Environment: real
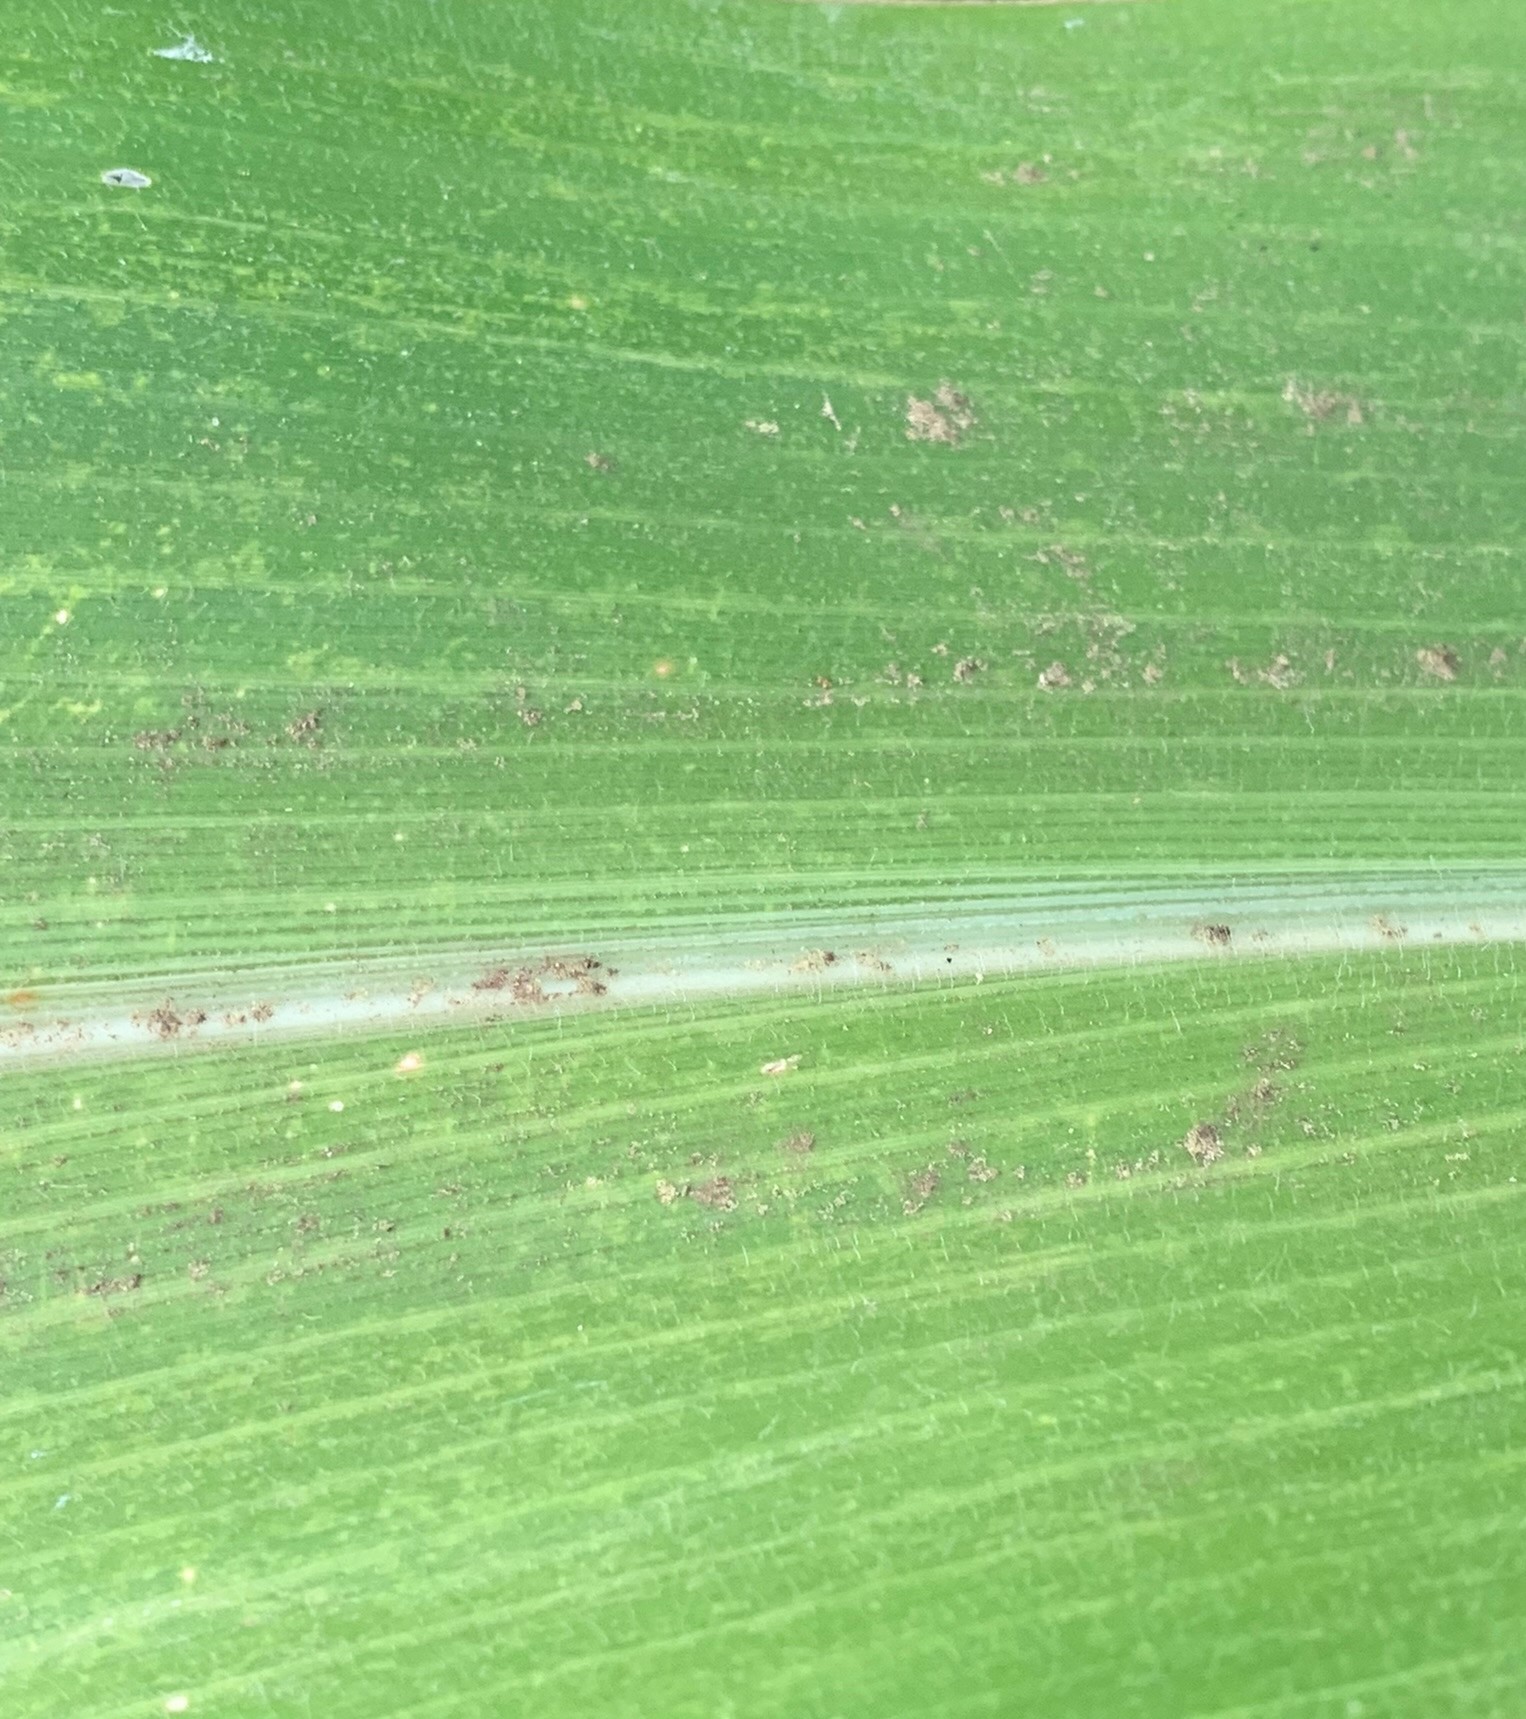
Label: lethal_necrosis